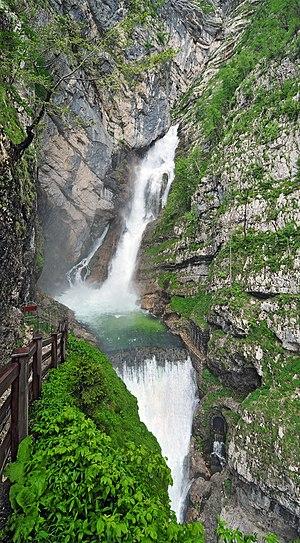
La chute de Savica est une chute d'eau de la vallée de Bohinj, dans le Parc national du Triglav en Slovénie. Sa hauteur varie en fonction des saisons.